Nikolaus Brender

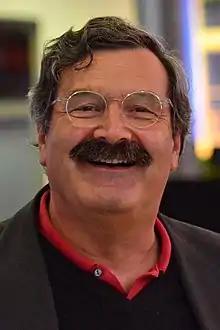

Nikolaus Brender (born 24 January 1949) is a German journalist. He was the commissiong editor of the German public broadcasting station ZDF between 2000 and 2010.